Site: brandenburg
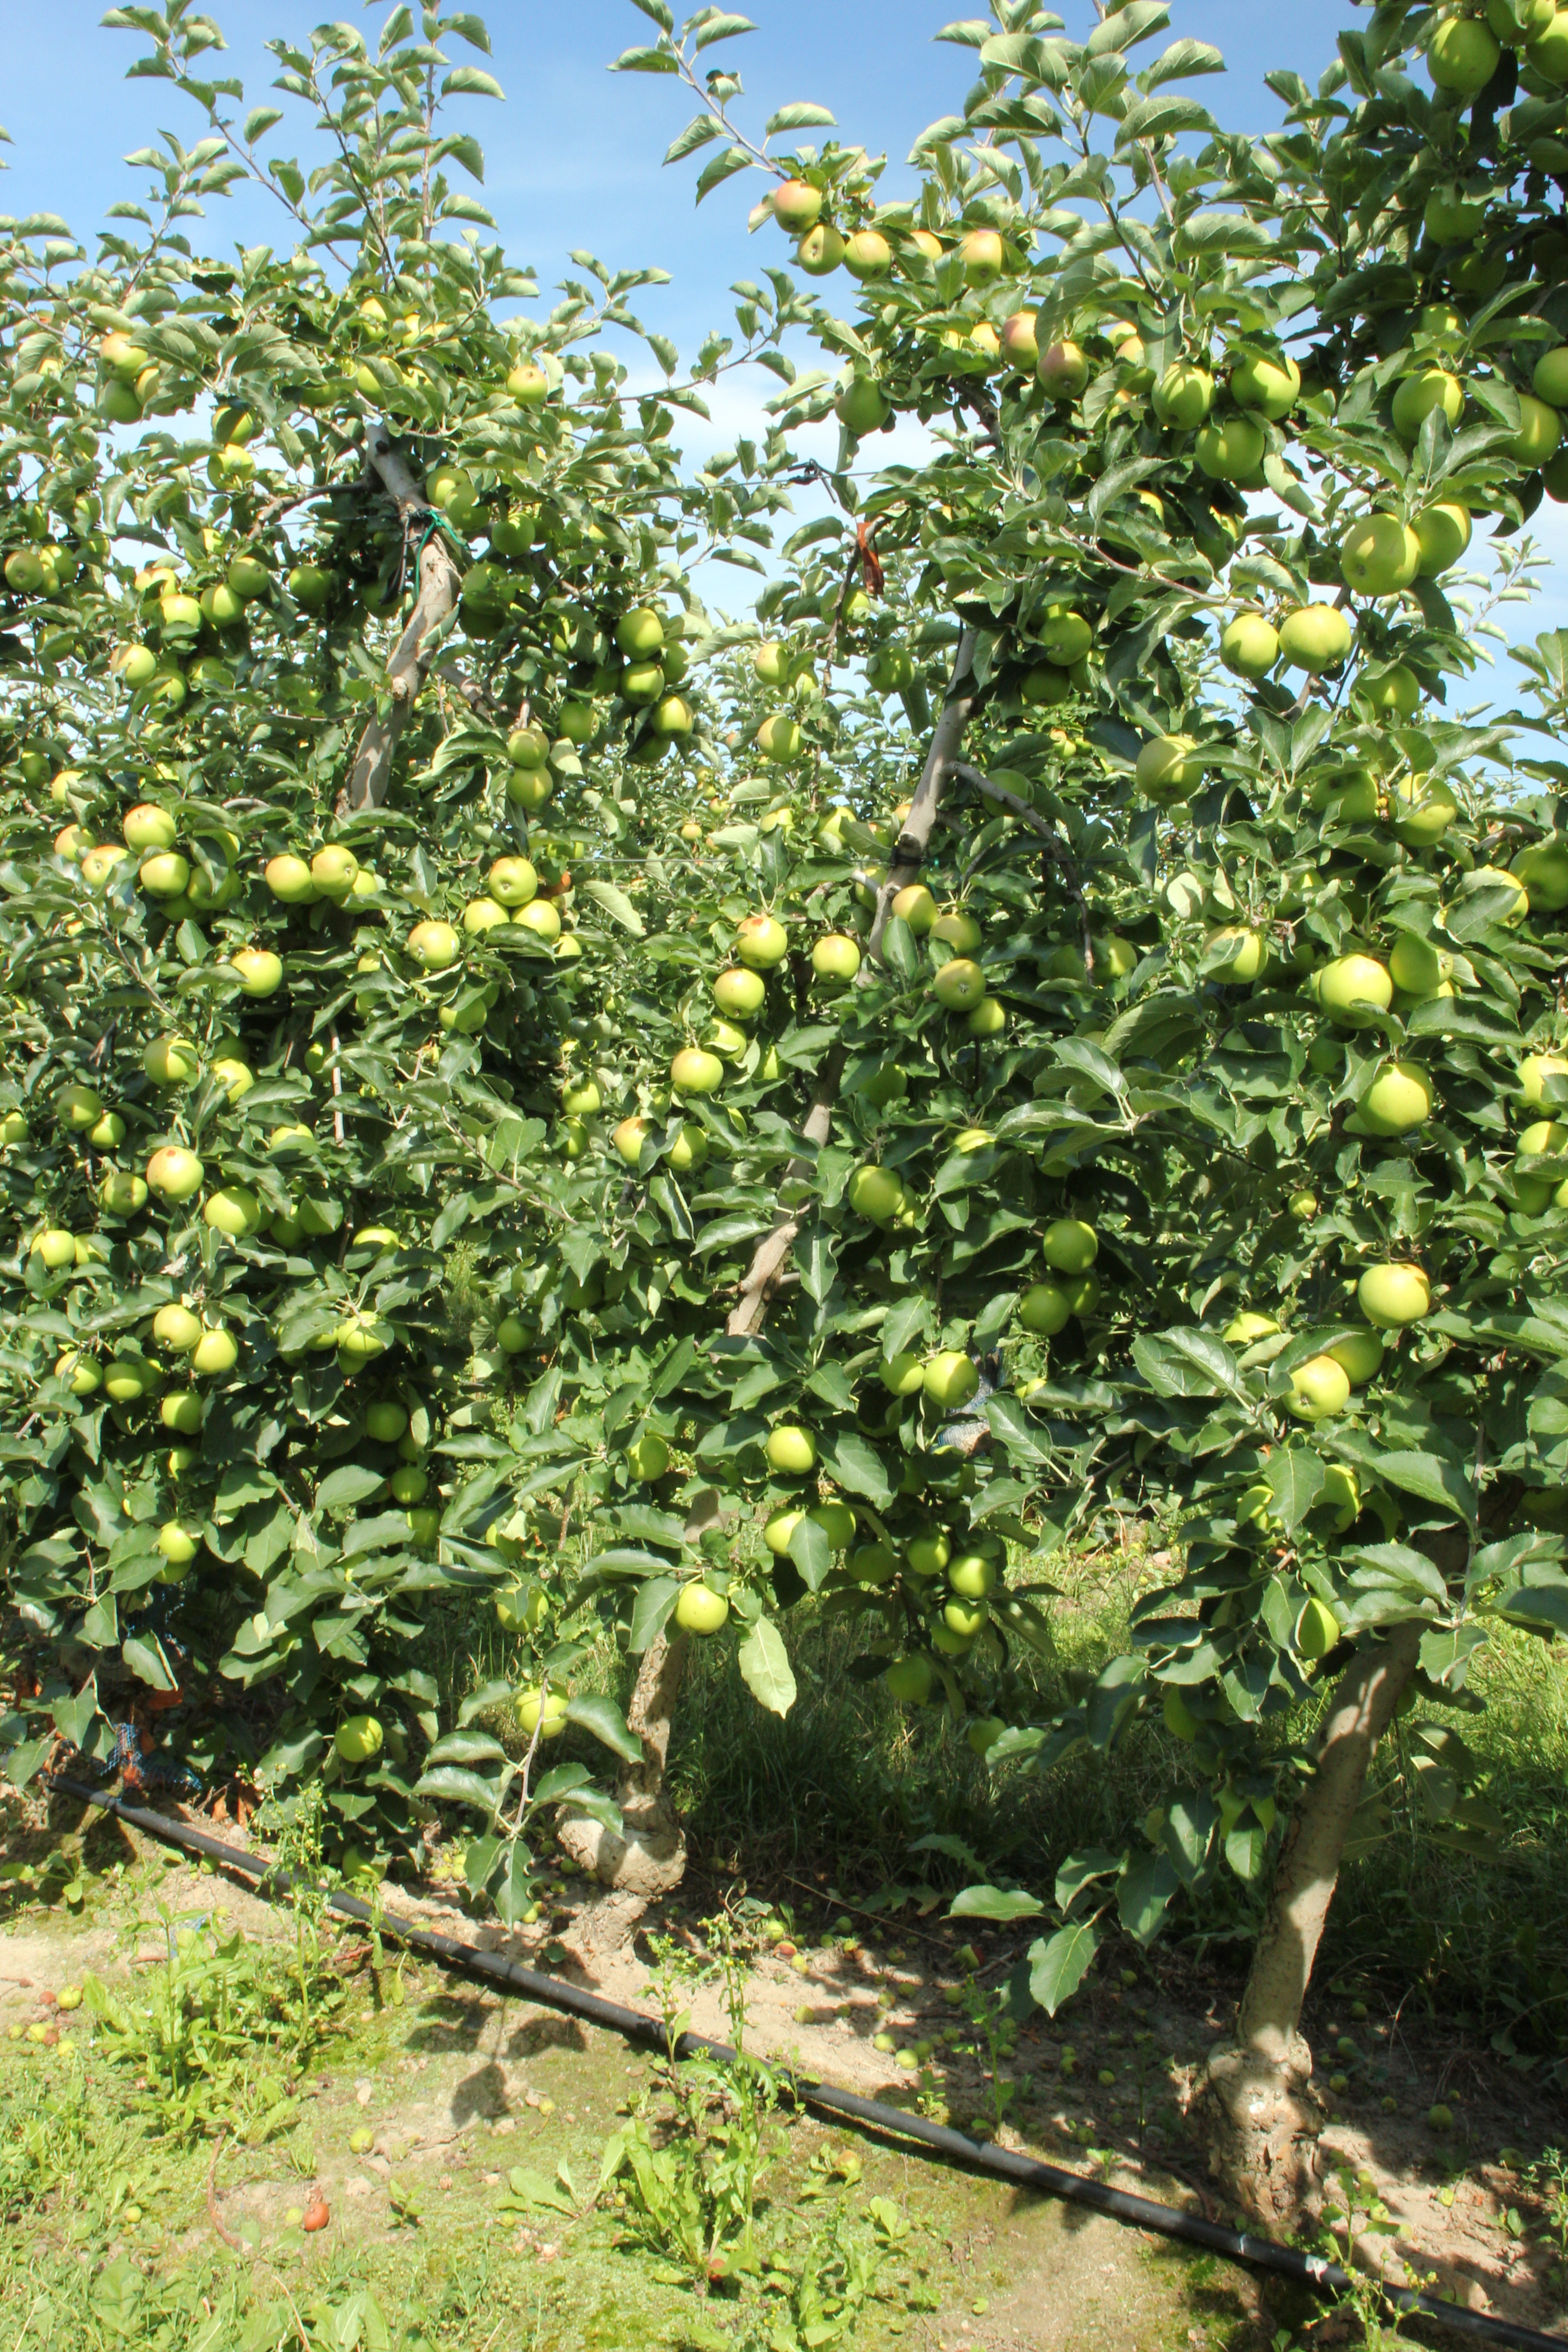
Growth stage (BBCH 77): Development of fruit